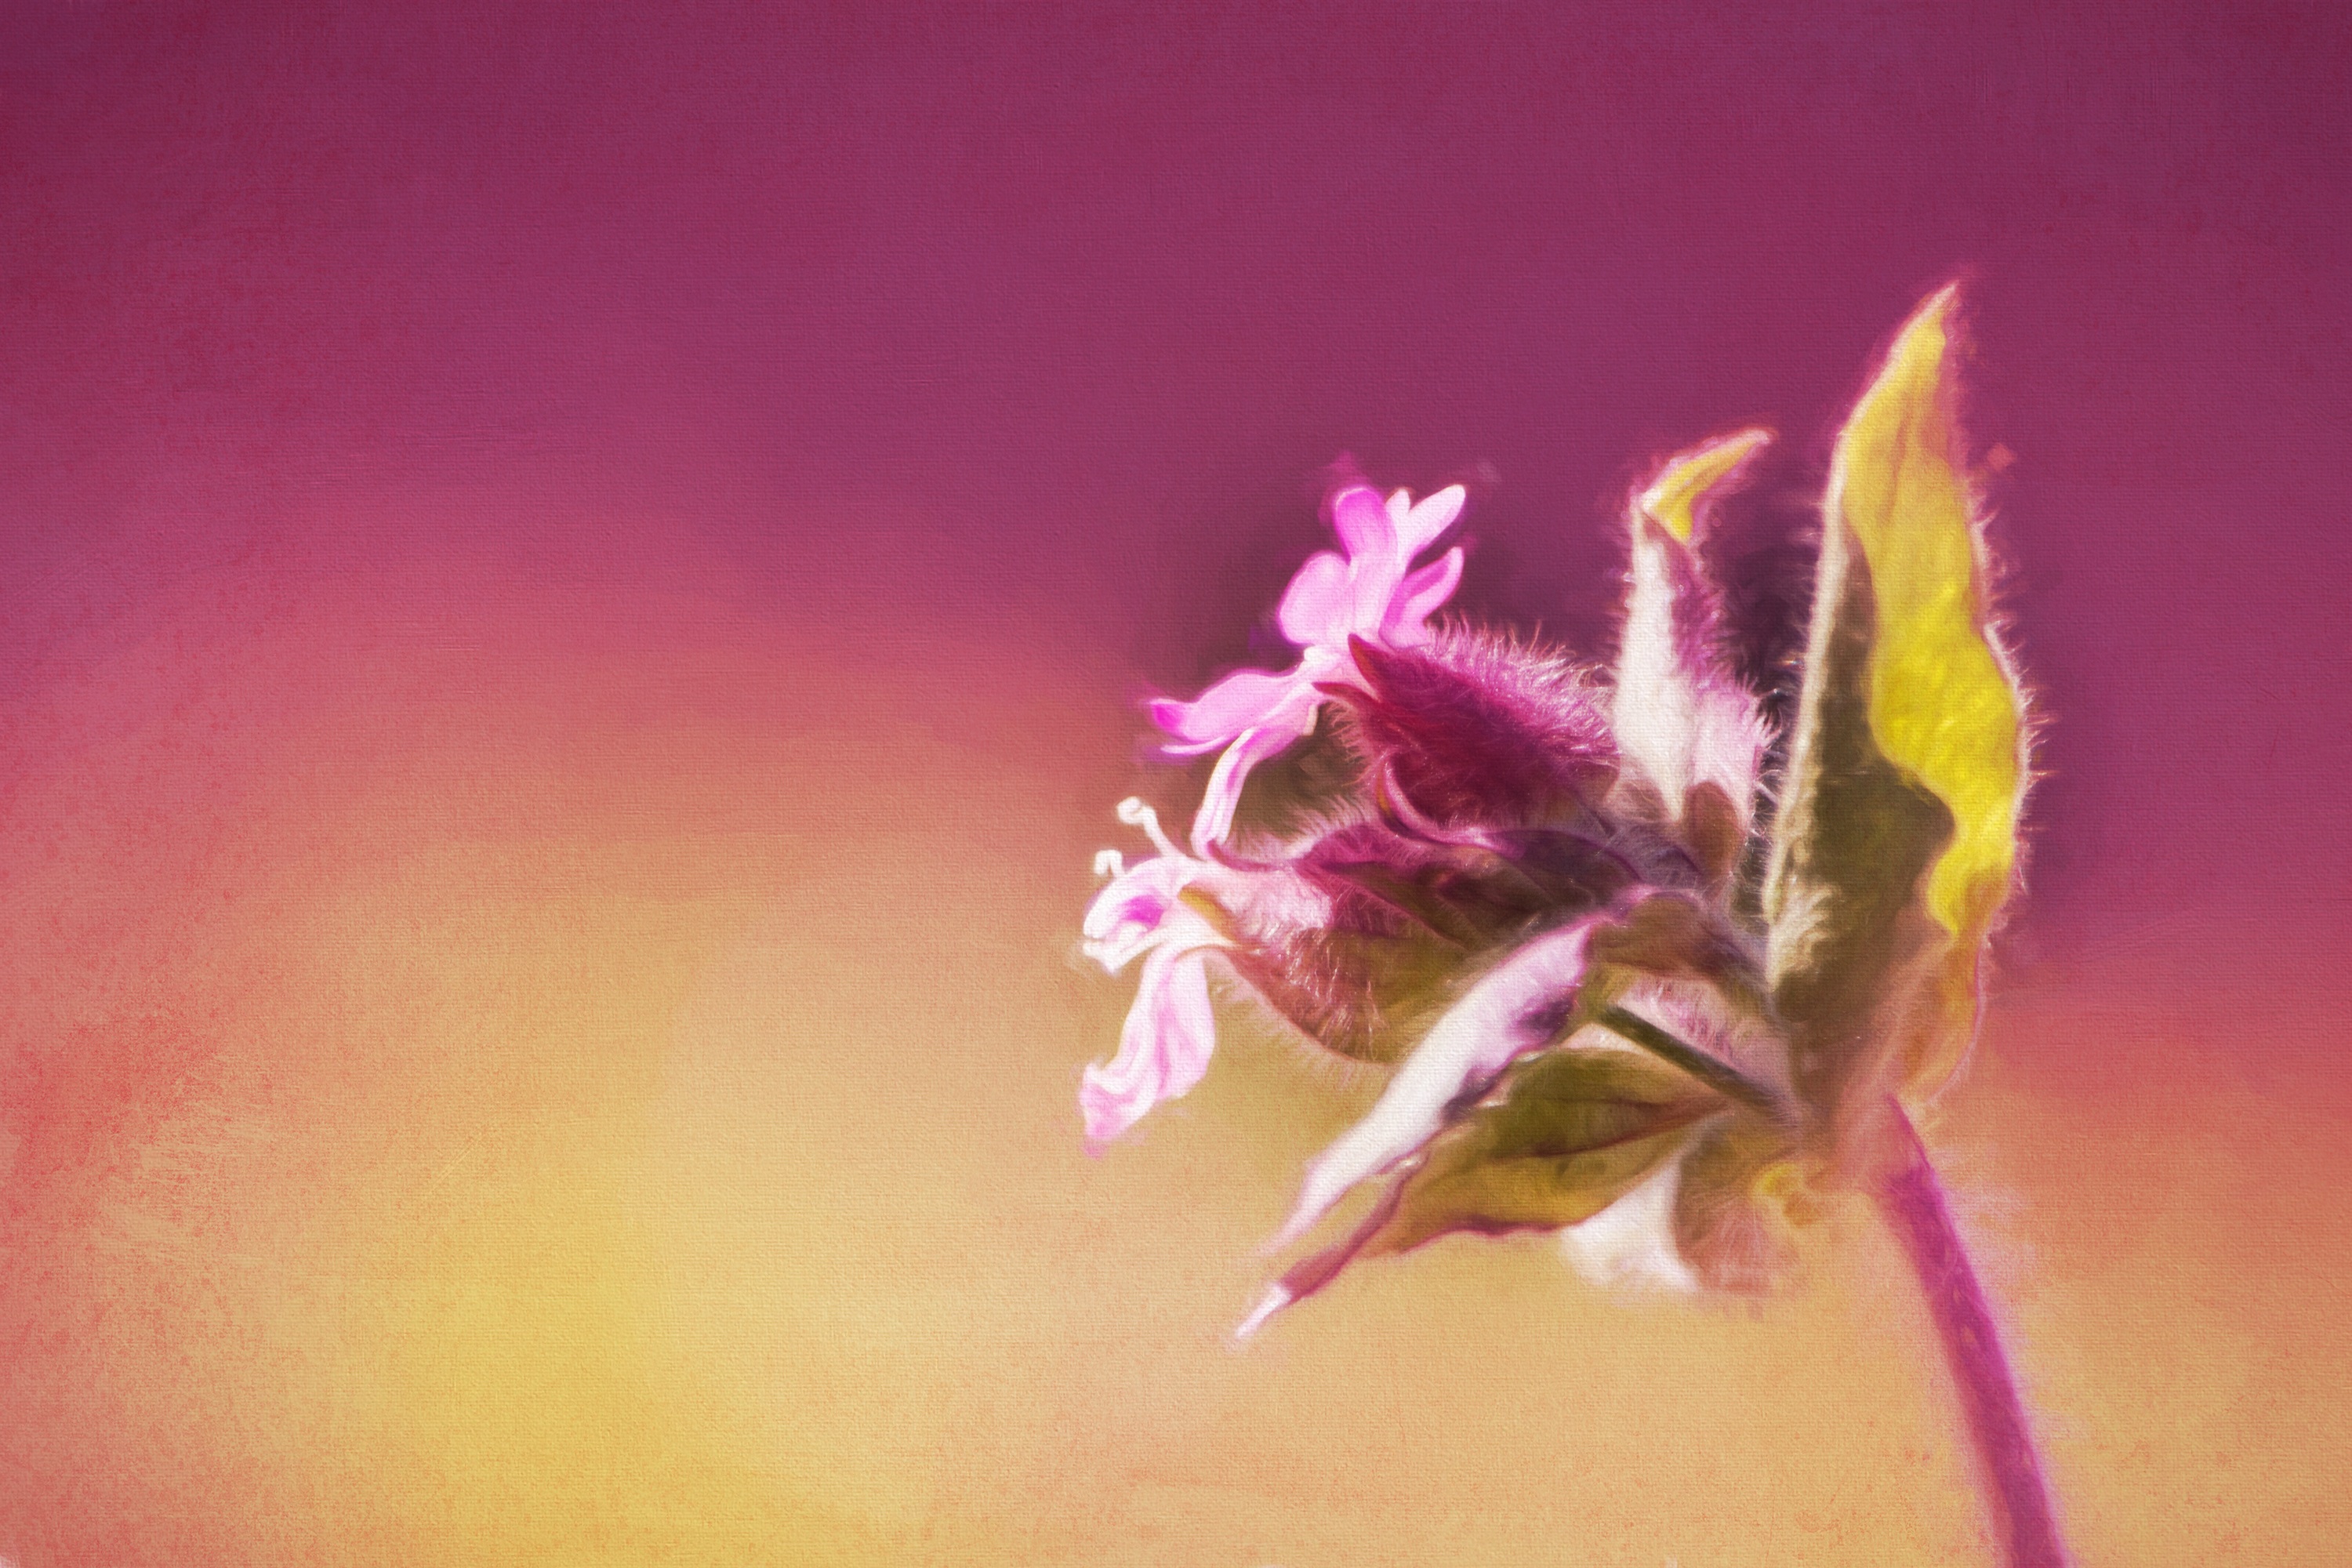
blossom, plant, photography, leaf, flower, petal, pollen, red, color, paint, pink, flora, painting, close up, eye, image, macro photography, flowering plant, digital painting, red catchfly, red melandrium, red waldnelke, day red campion, lord god blood, land plant